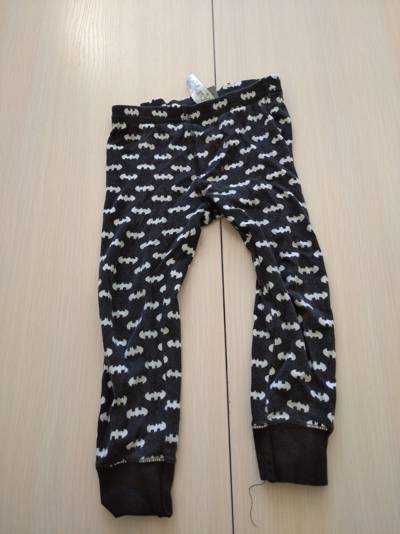
Waste category: clothes